Hostouň (Domažlice District)

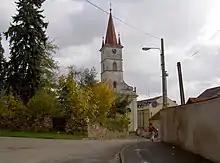
Church of Saint James the Great

The first written mention of Hostouň is from 1238, as a property of Gumpert of Hostouň. His descendants who ruled the area until the 15th century also possessed the Palatinate town of Schönsee.